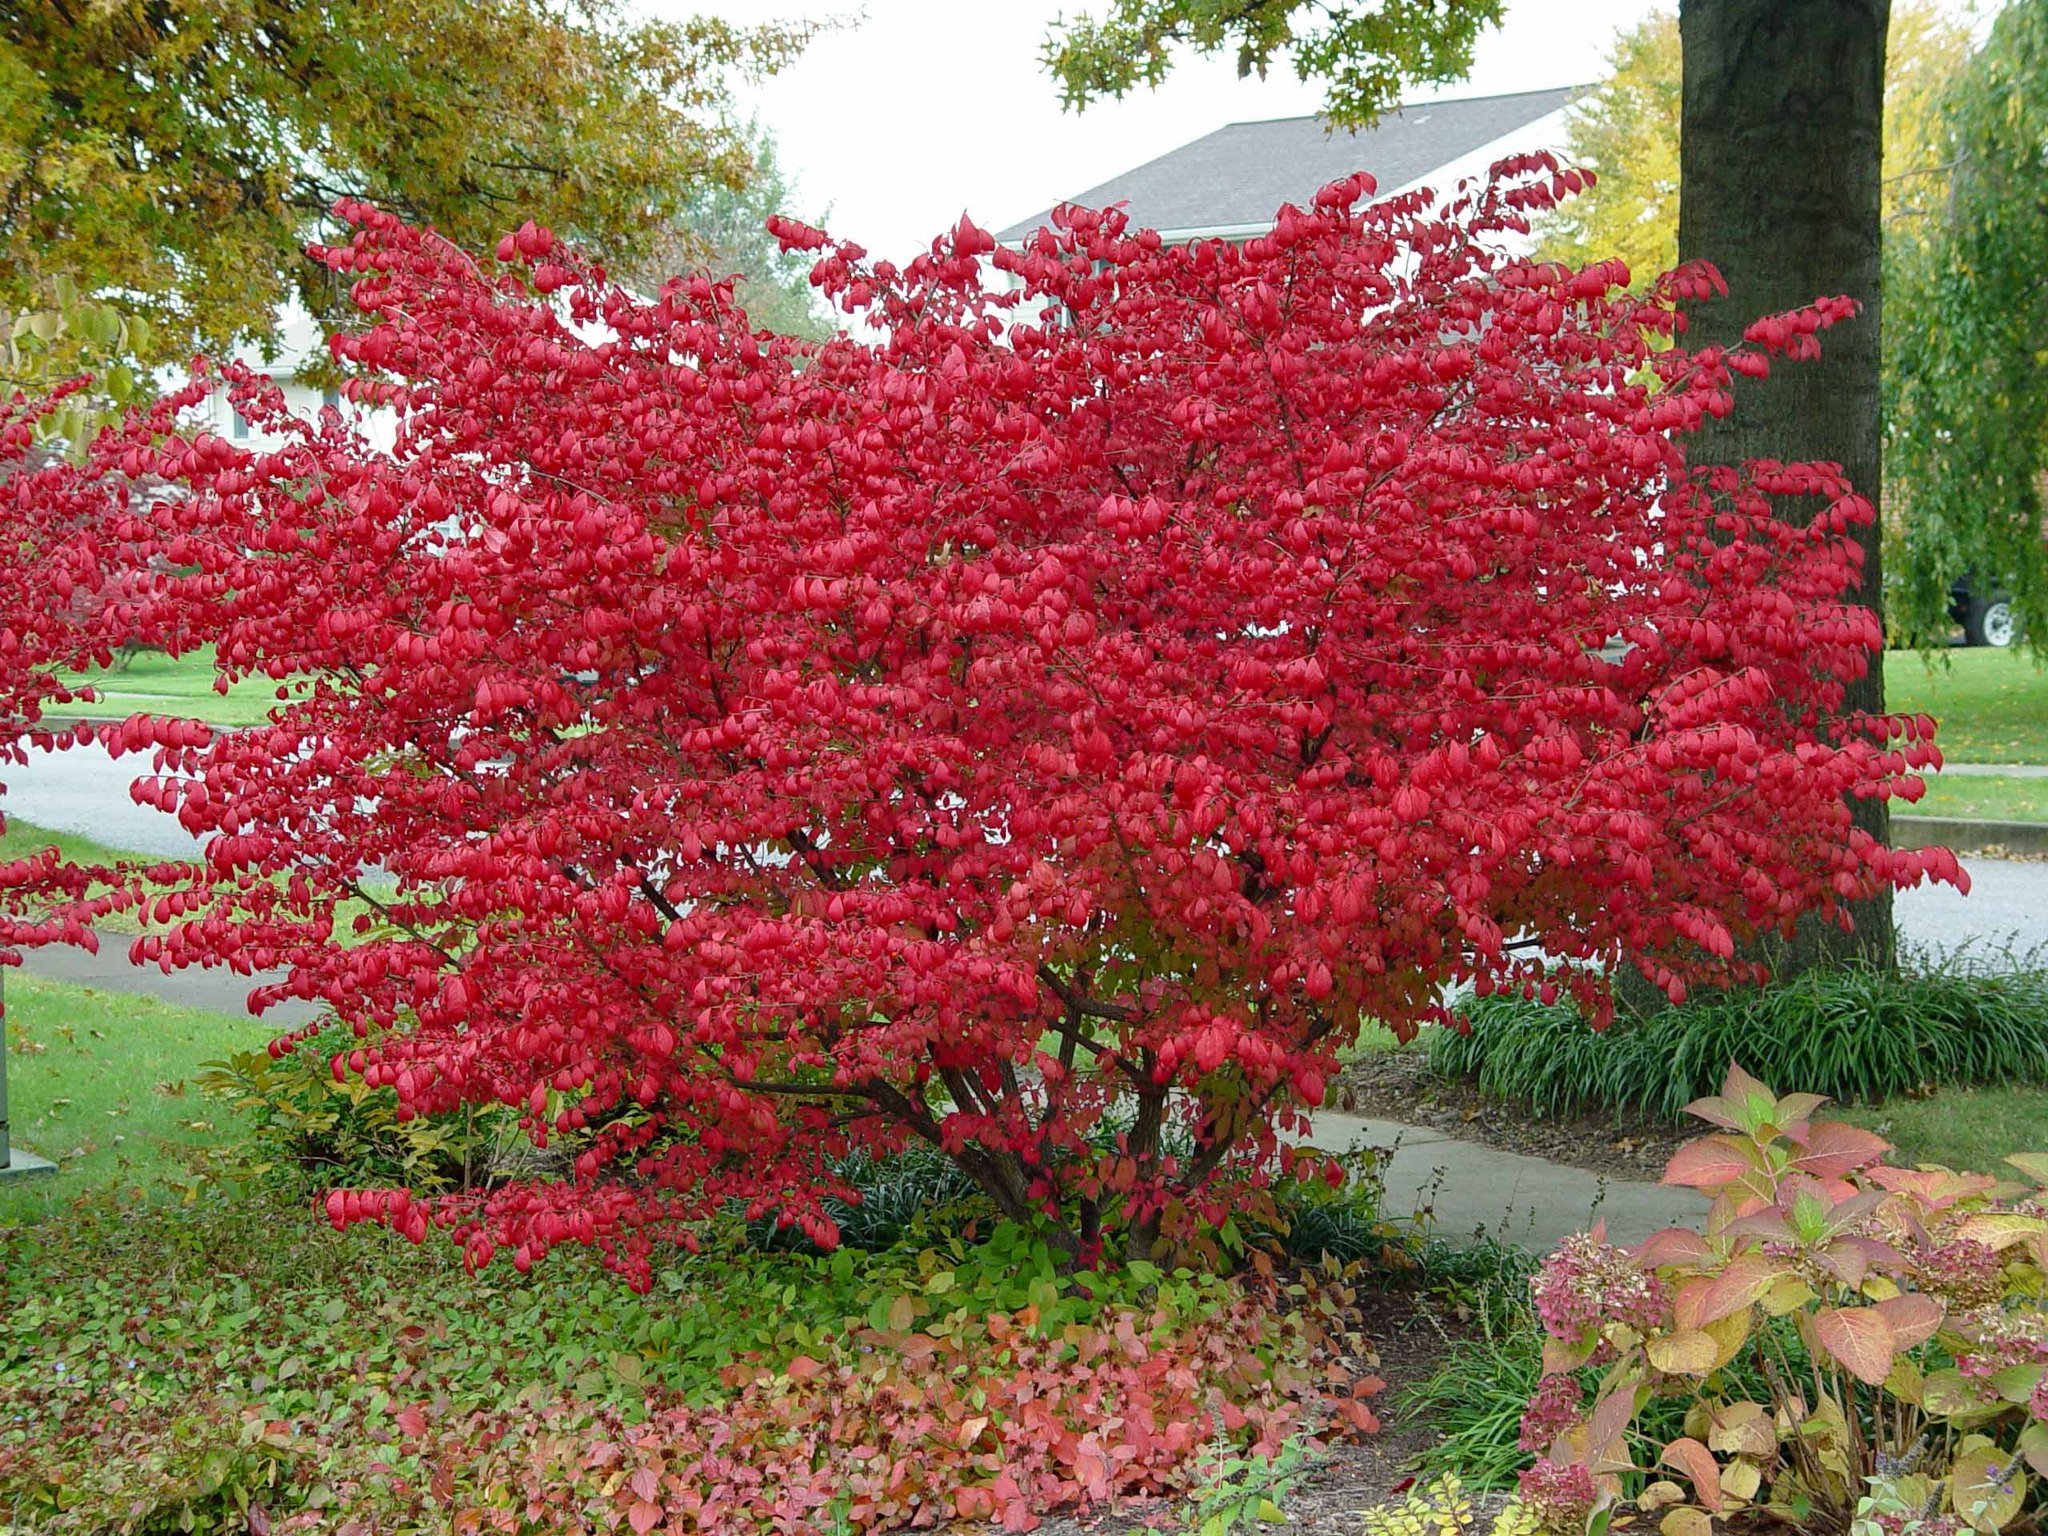
tree, plant, woody plant, maple tree, leaf, shrub, autumn, deciduous, flowering plant, grass, spring